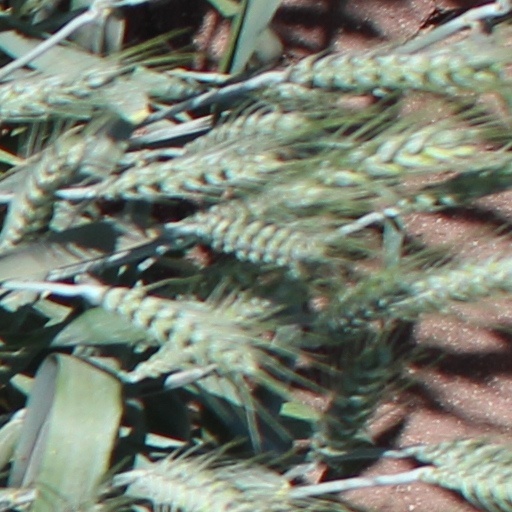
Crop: wheat